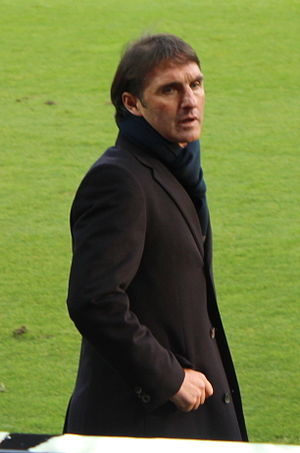
Bruno Labbadia
Bruno Labbadia
Bruno Labbadia er en tidligere tysk fodboldspiller og nuværende træner.